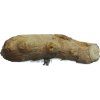
Label: ginger